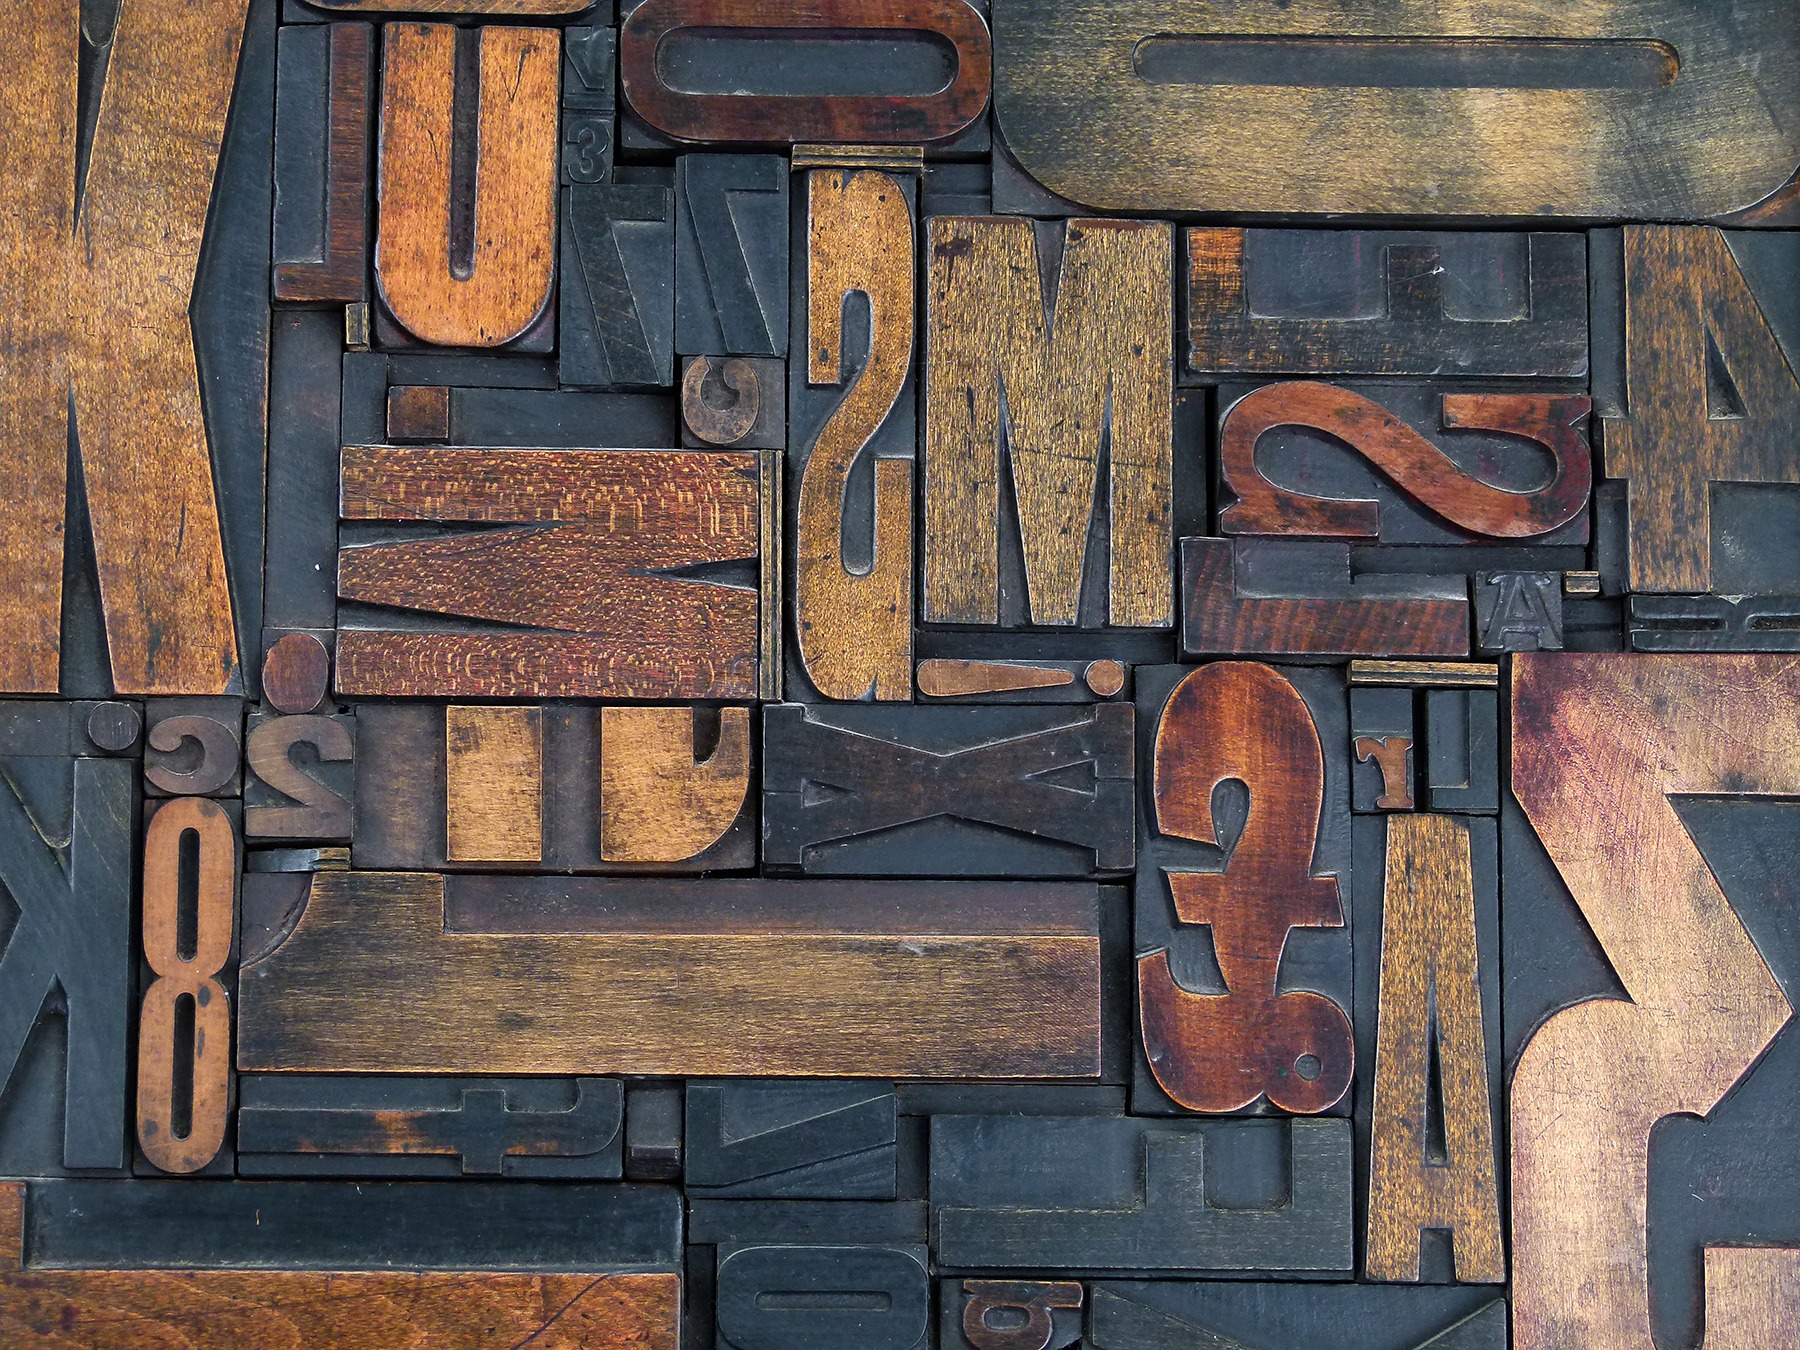
wood, vintage, texture, number, old, wall, brick, artwork, painting, art, design, text, wooden, letters, lettering, man made object